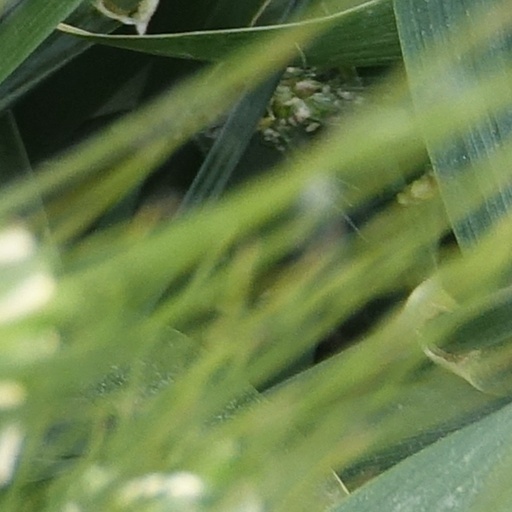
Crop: wheat